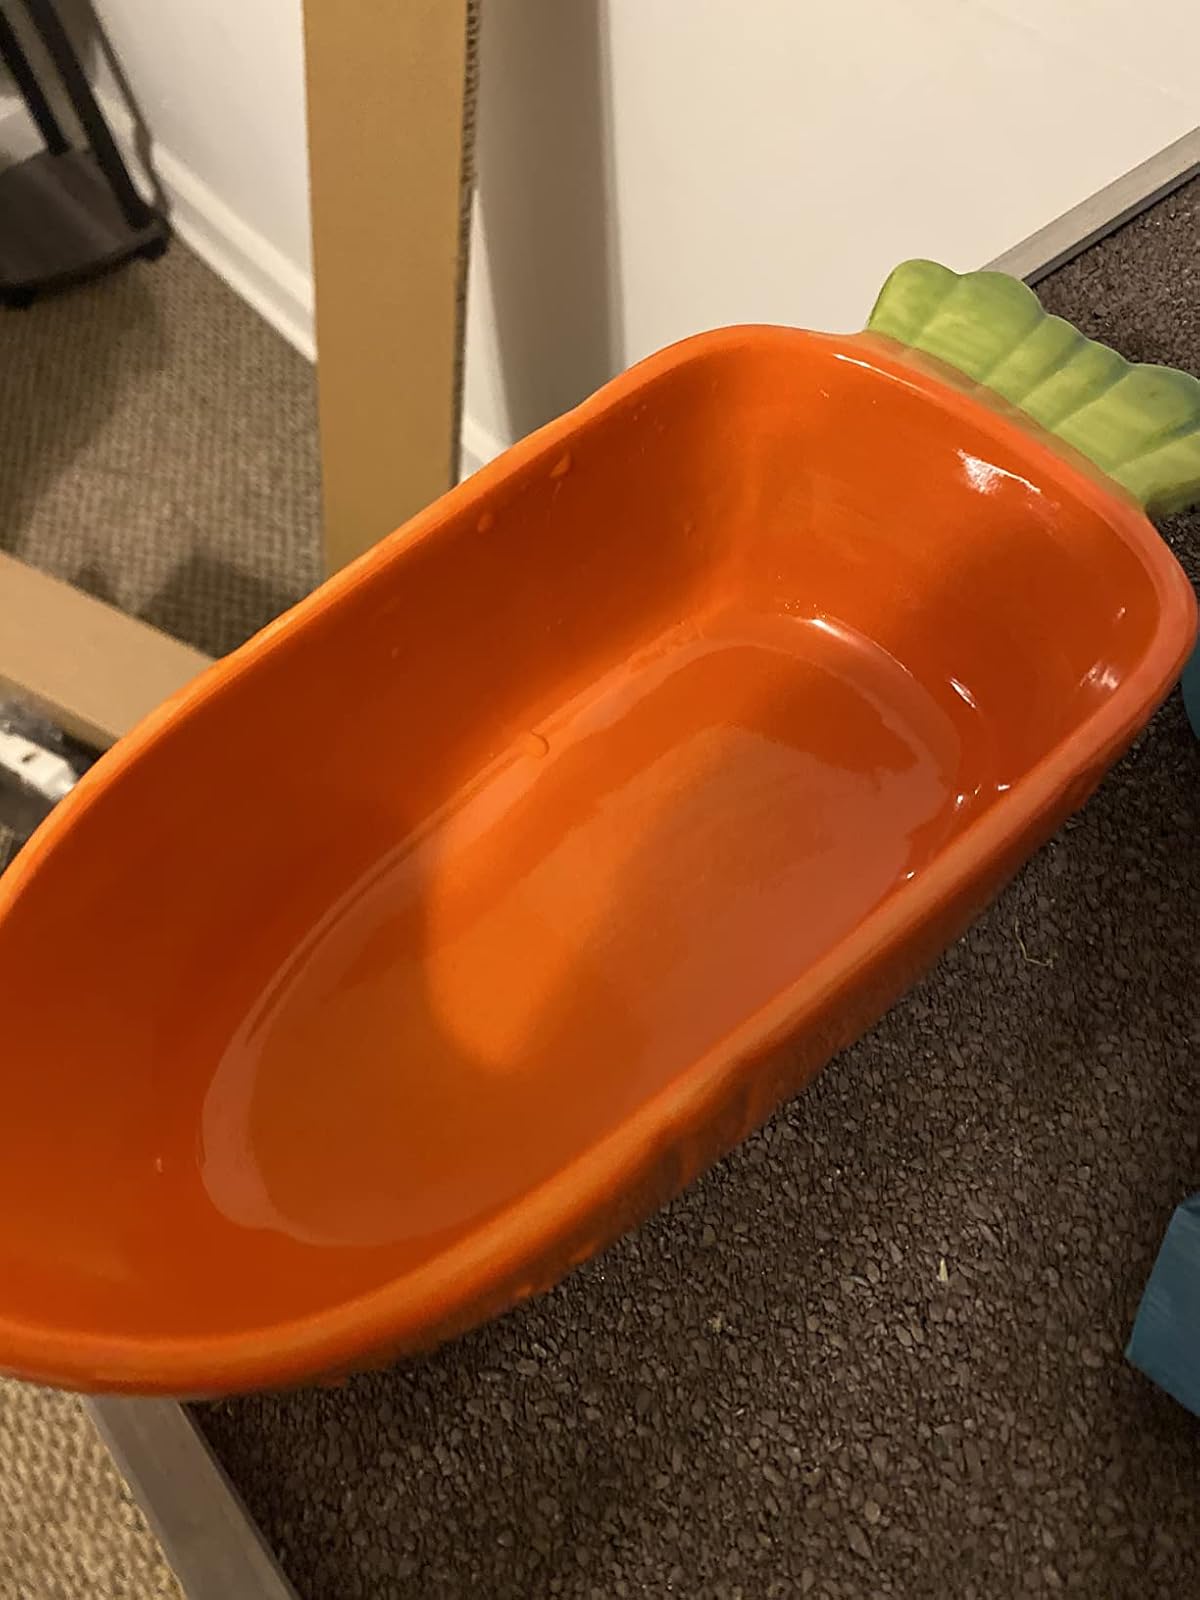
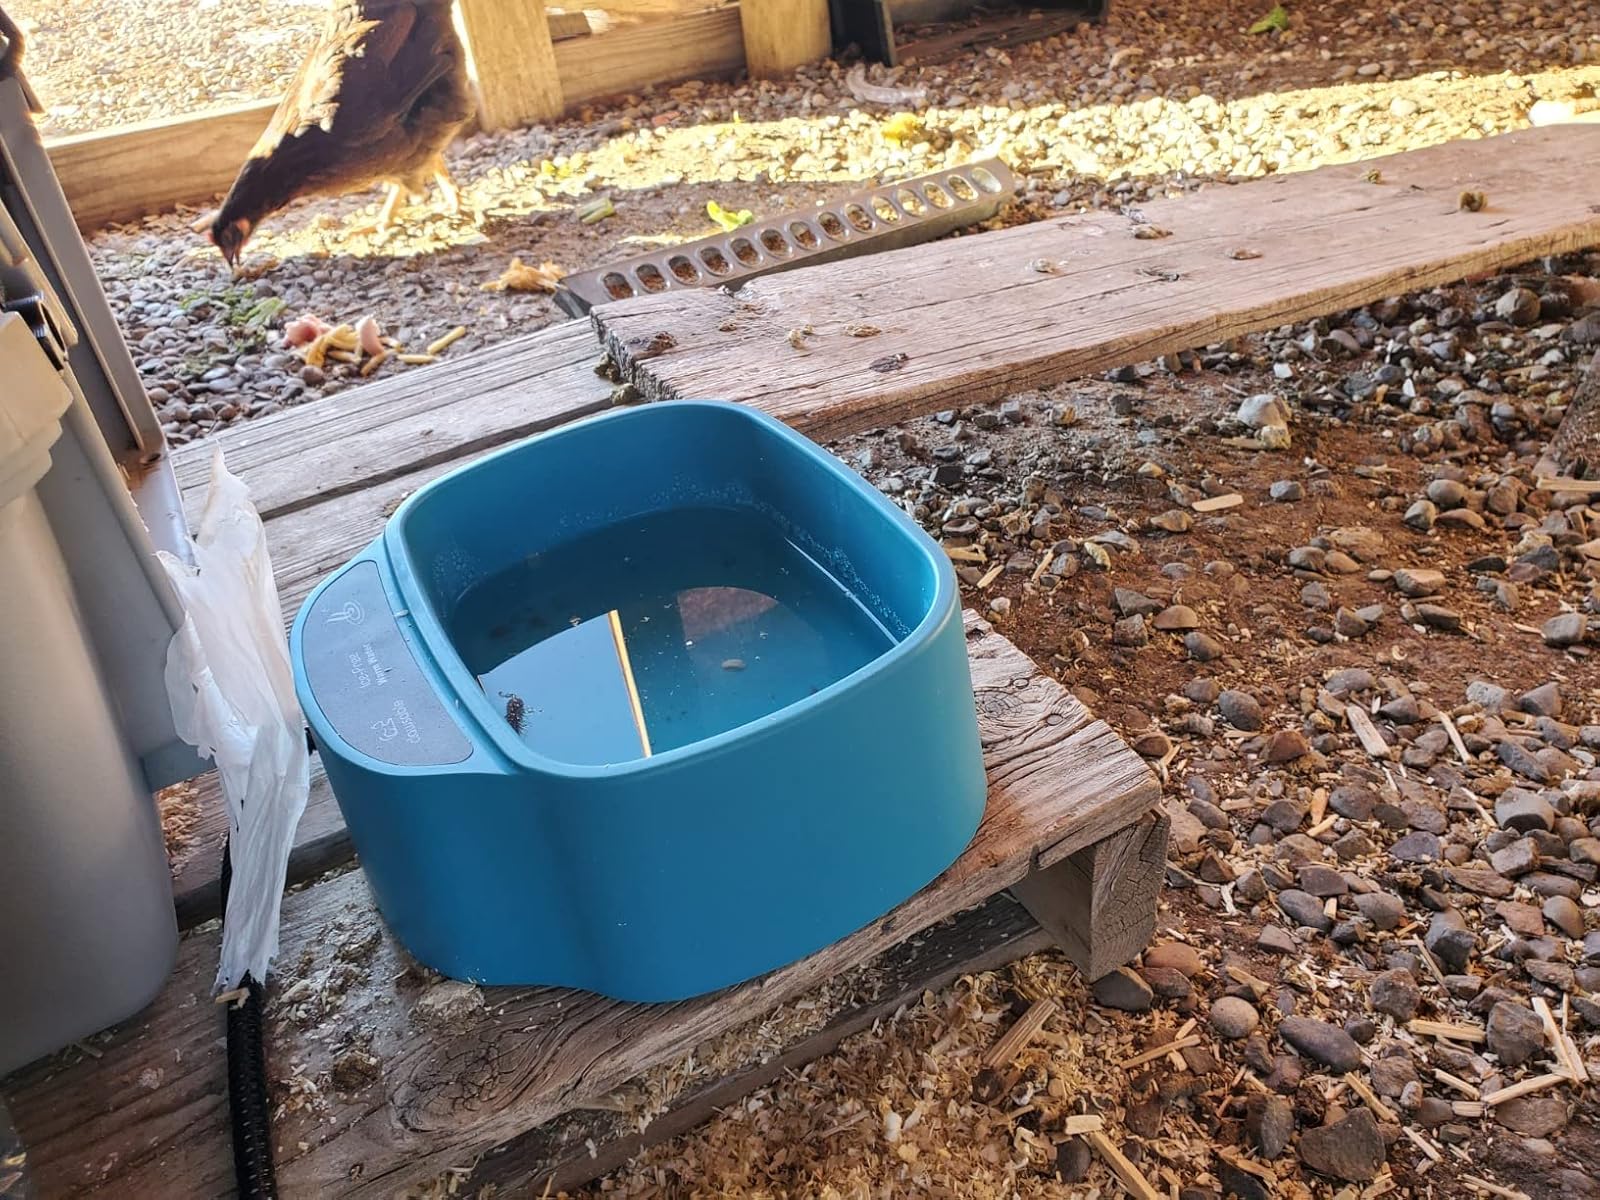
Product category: items_bowl
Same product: no